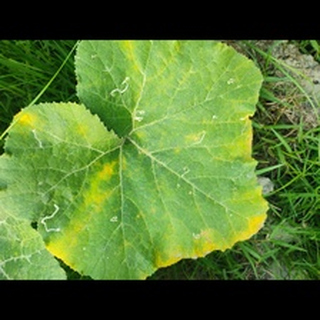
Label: pumpkin_powdery_mildew